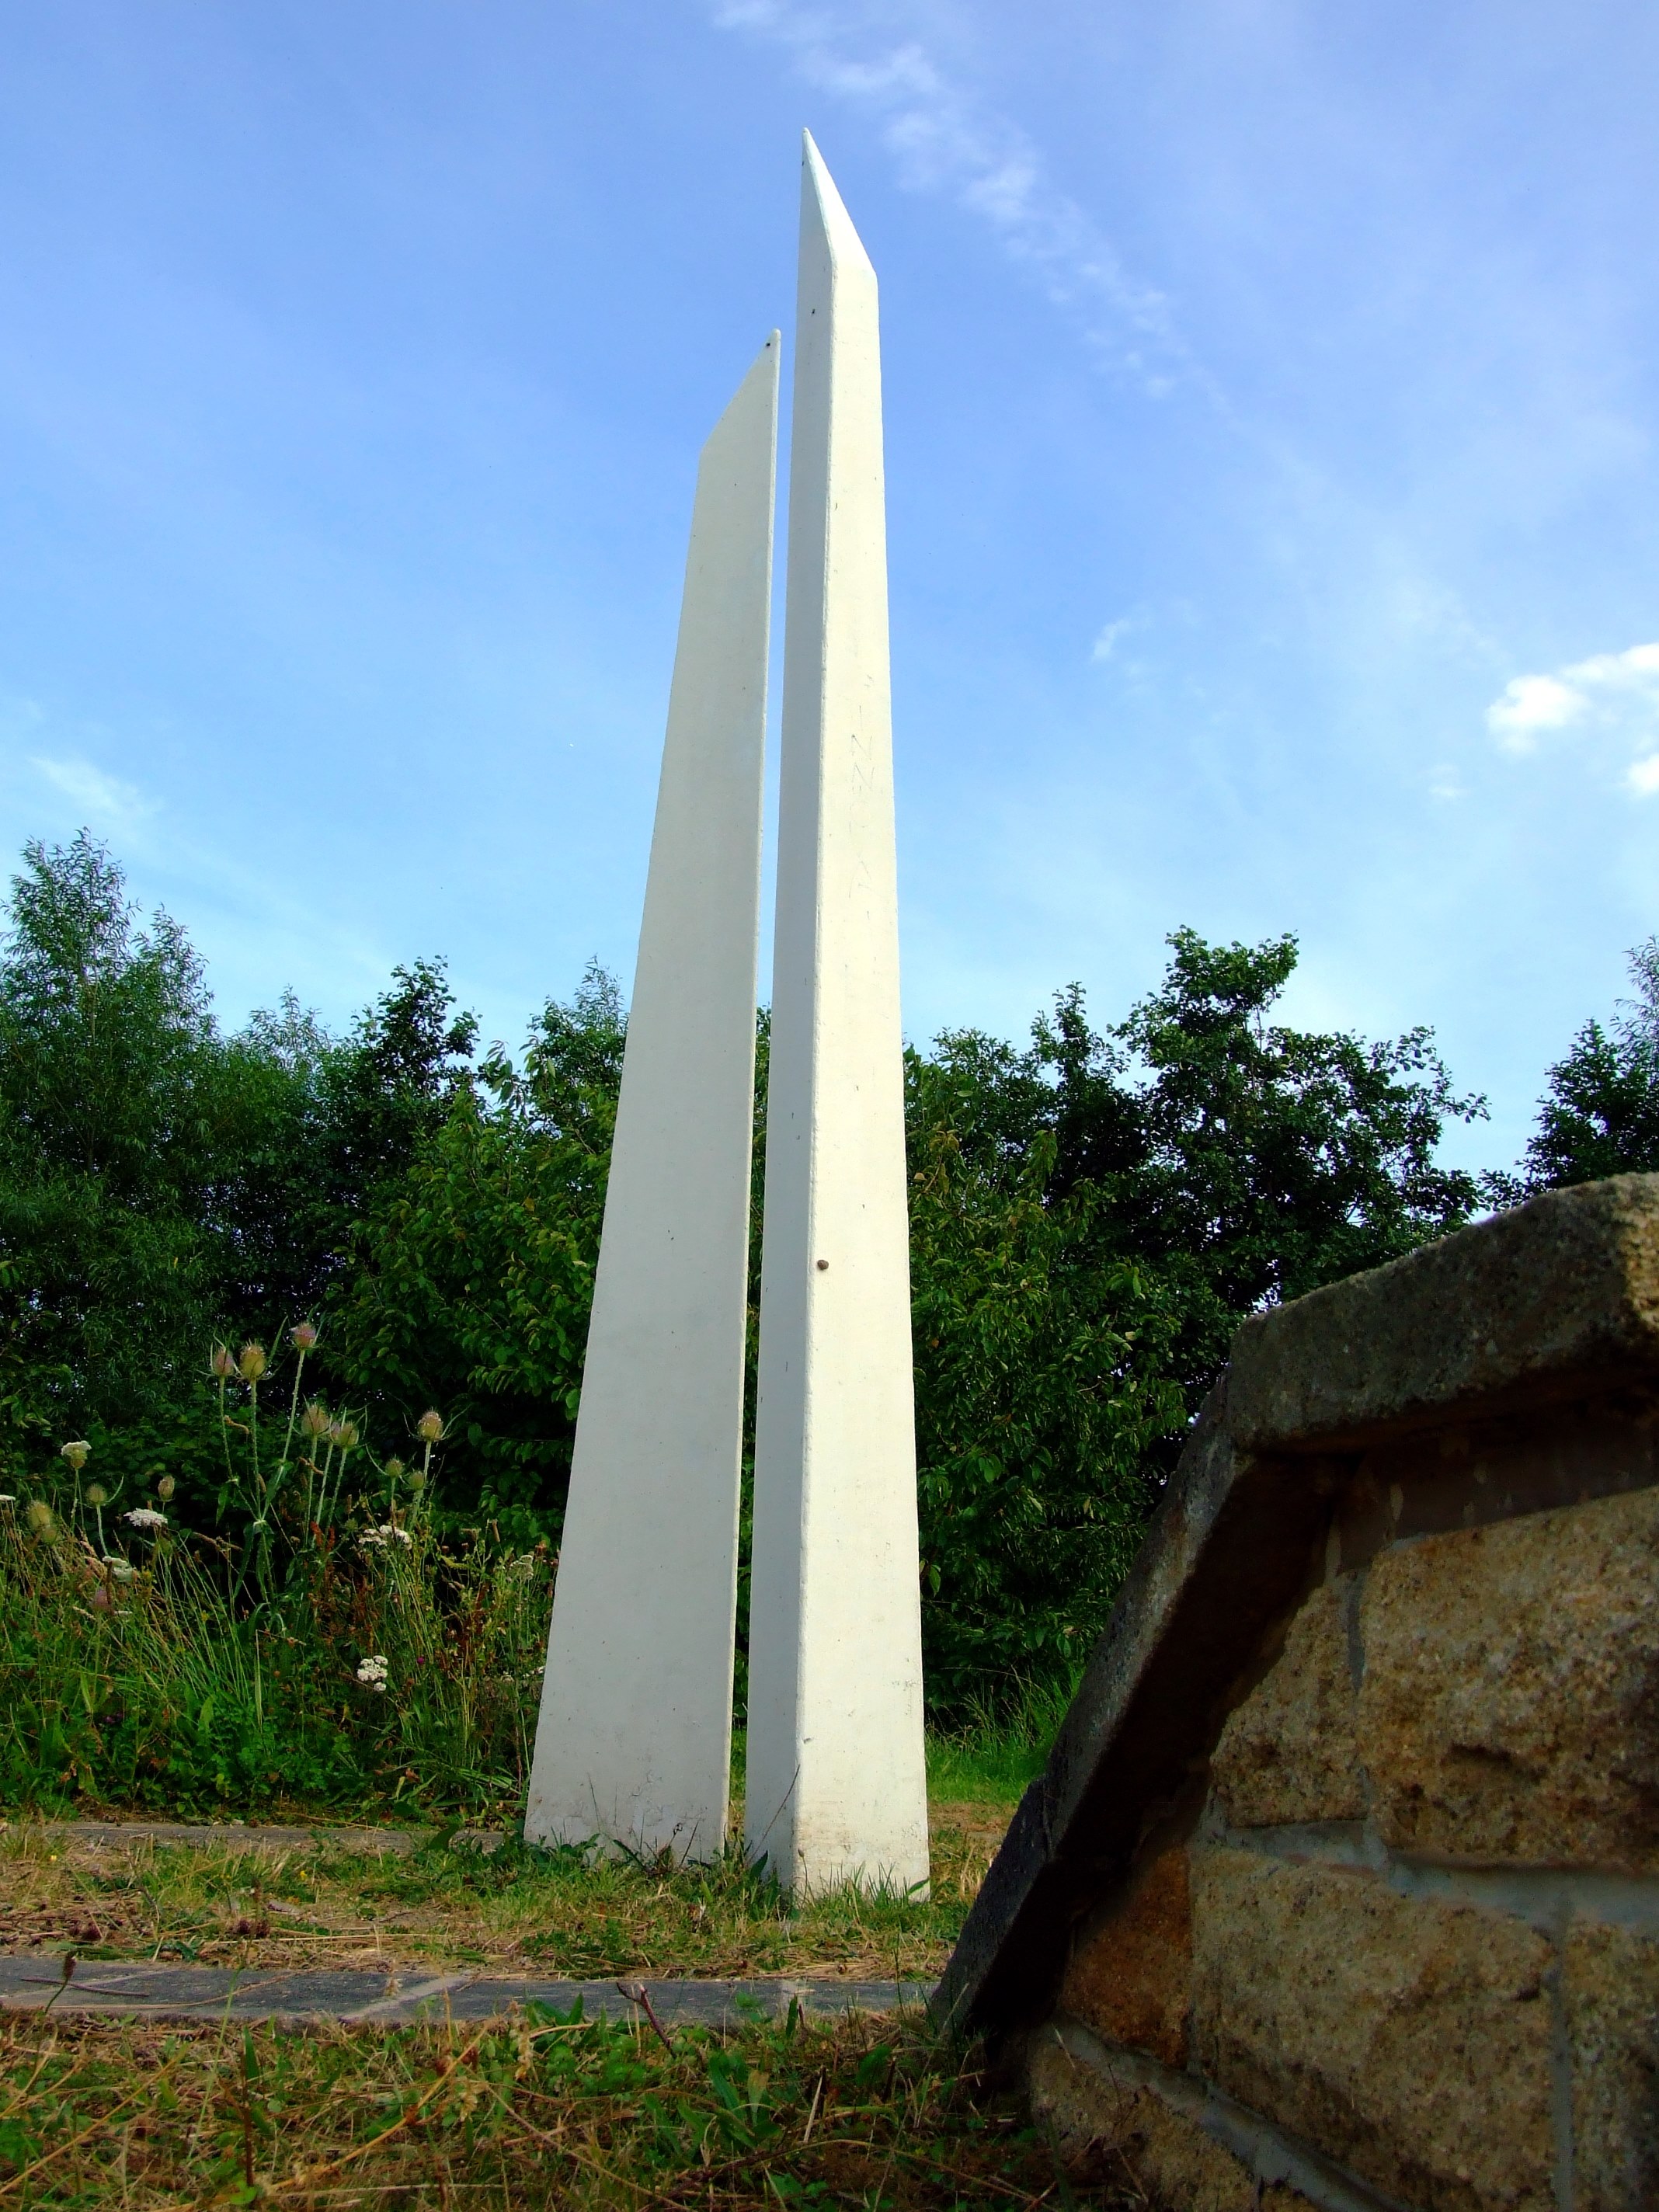
monument, landmark, memorial, obelisk, monolith, memorials